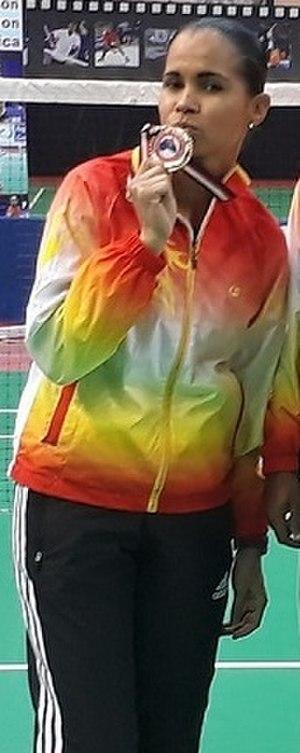
Juliette Chantal Ah-Wan, née à Victoria aux Seychelles le 29 avril 1981, est une joueuse de badminton seychelloise.